Ainosato-kōen Station

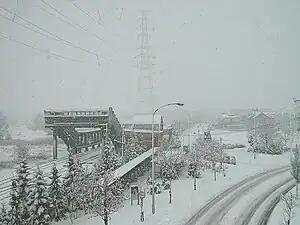
Ainosato-kōen Station in December 2004

is a railway station on the Sasshō Line in Kita-ku, Sapporo, Hokkaido, Japan, operated by the Hokkaido Railway Company (JR Hokkaido). The station is numbered G11.